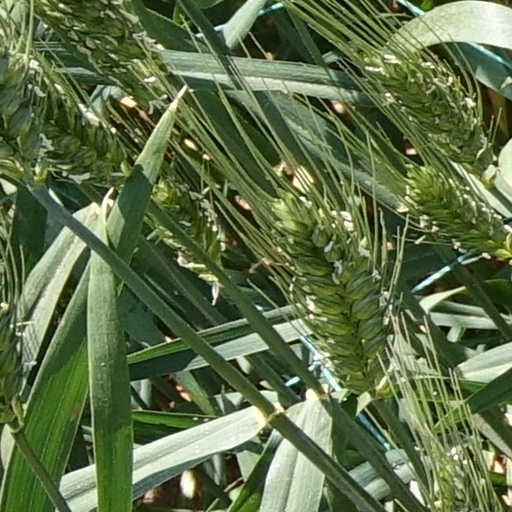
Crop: wheat